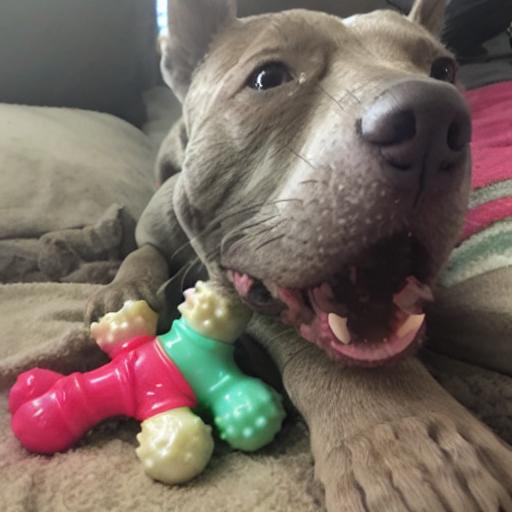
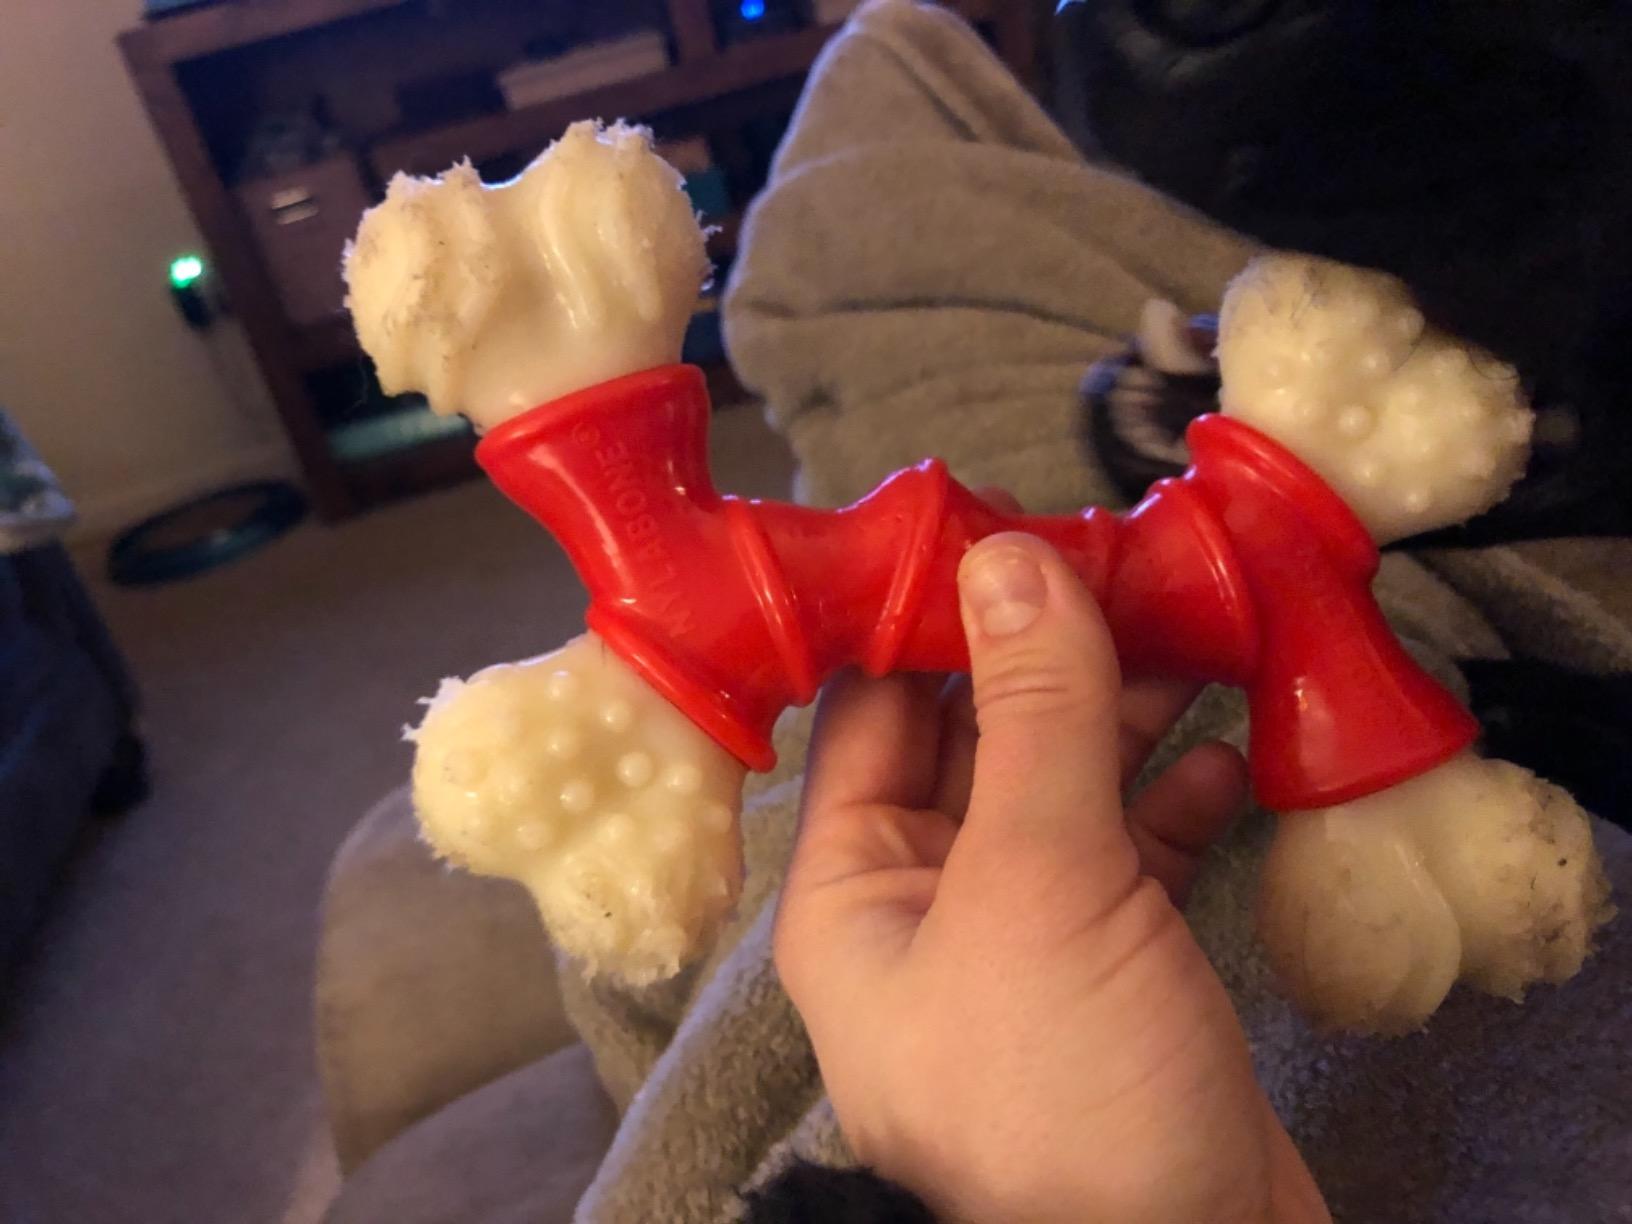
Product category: items_toy
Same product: no